1988 NFL season

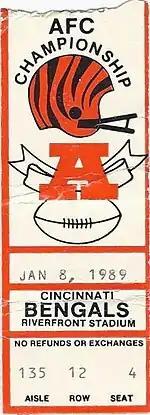
A ticket for the AFC Championship Game between the Bengals and the Bills.

The relocated Phoenix Cardinals moved from Busch Memorial Stadium in St. Louis to Sun Devil Stadium in Tempe, Arizona.